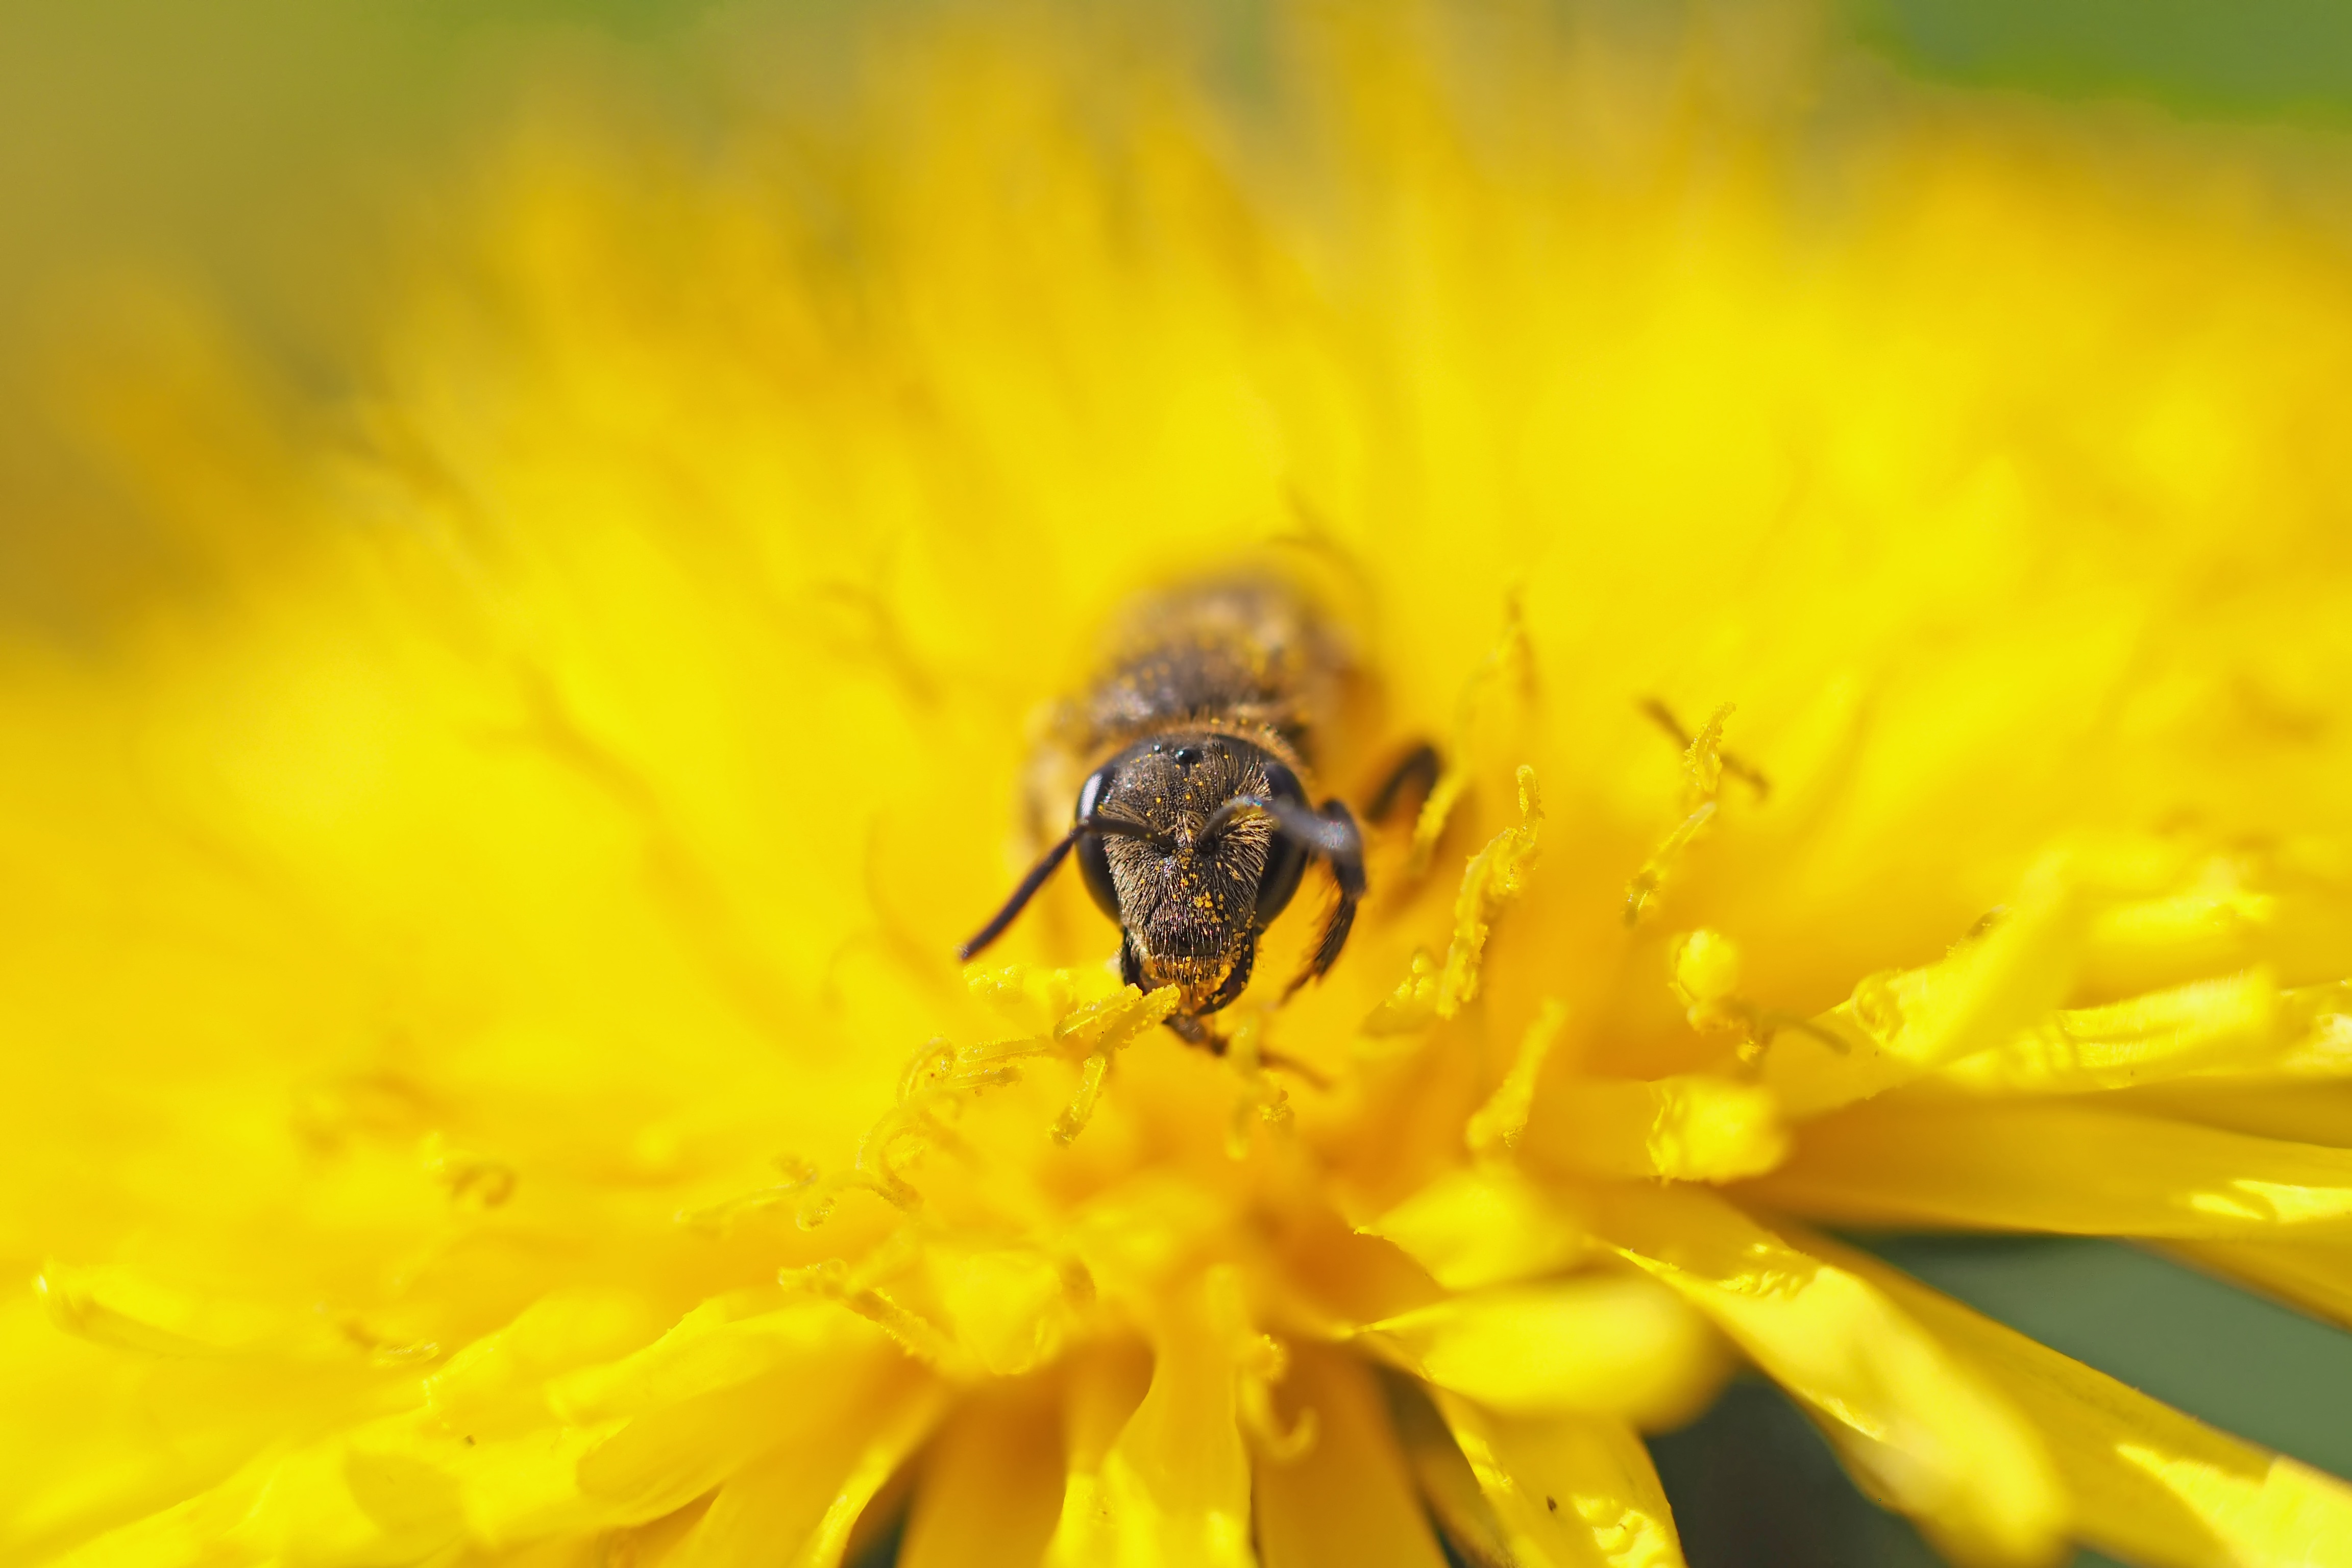
nature, plant, photography, flower, petal, pollen, insect, yellow, fauna, invertebrate, close up, bee, bumblebee, nectar, macro photography, honey bee, membrane winged insect